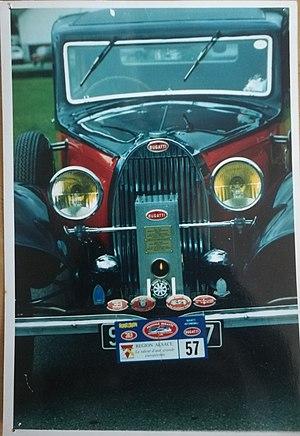
Bugatti T57 ayant appartenu à la famille Wagner
Roland Wagner, né le 31 octobre 1925 à Strasbourg et mort le 29 novembre 1997 à Molsheim, était un industriel français, héritier et dernier président directeur général de la Brasserie Mutzig avant son absorption par le groupe Heineken.